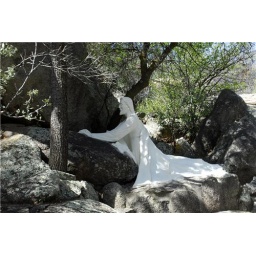
The Shrine of St. Joseph of the mountains and way of the Cross 14 differnt cross settings and inscriptions started in 1934